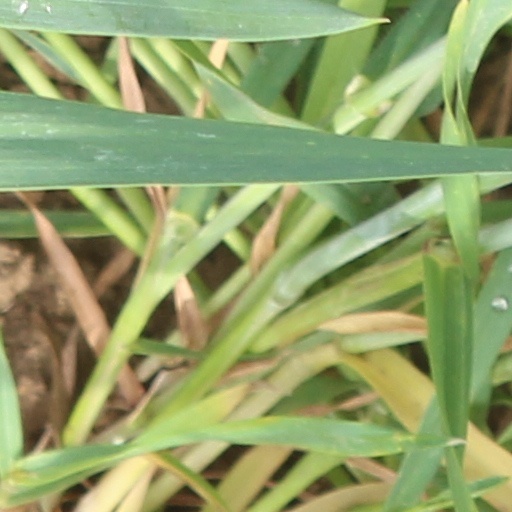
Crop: wheat